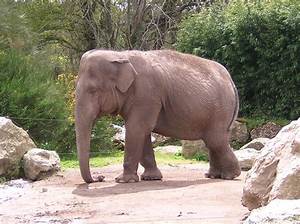
Label: elefante